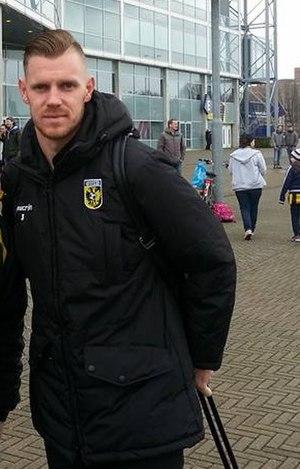
Maikel van der Werff, né le 22 avril 1989 à Hoorn, est un footballeur néerlandais. Il évolue au Vitesse Arnhem au poste de défenseur central.